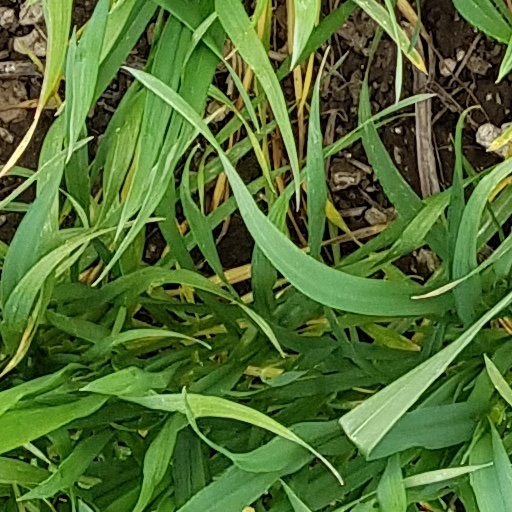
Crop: wheat